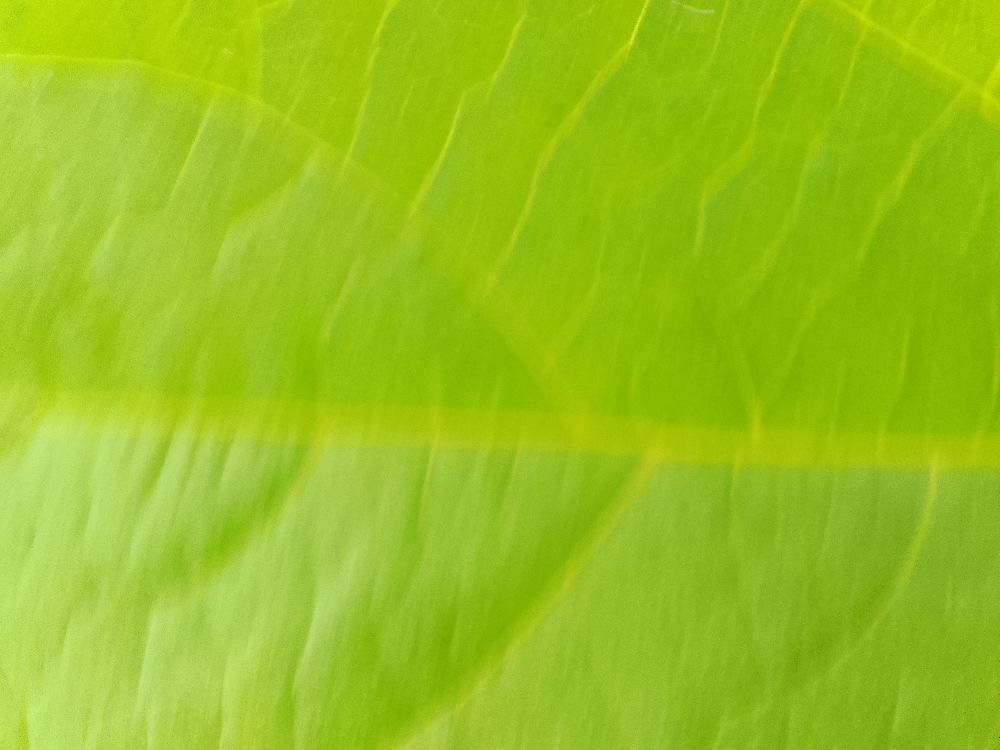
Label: healthy